Funa Benkei

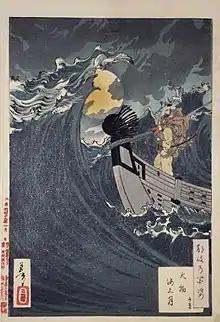
"Funa Benkei", by Yoshitoshi

The play is set in the period of Minamoto no Yoshitsune’s downfall, when his elder brother Minamoto no Yoritomo, seeing Yoshitsune as a rival power, excludes him from the royal family despite his loyal performance in battle.